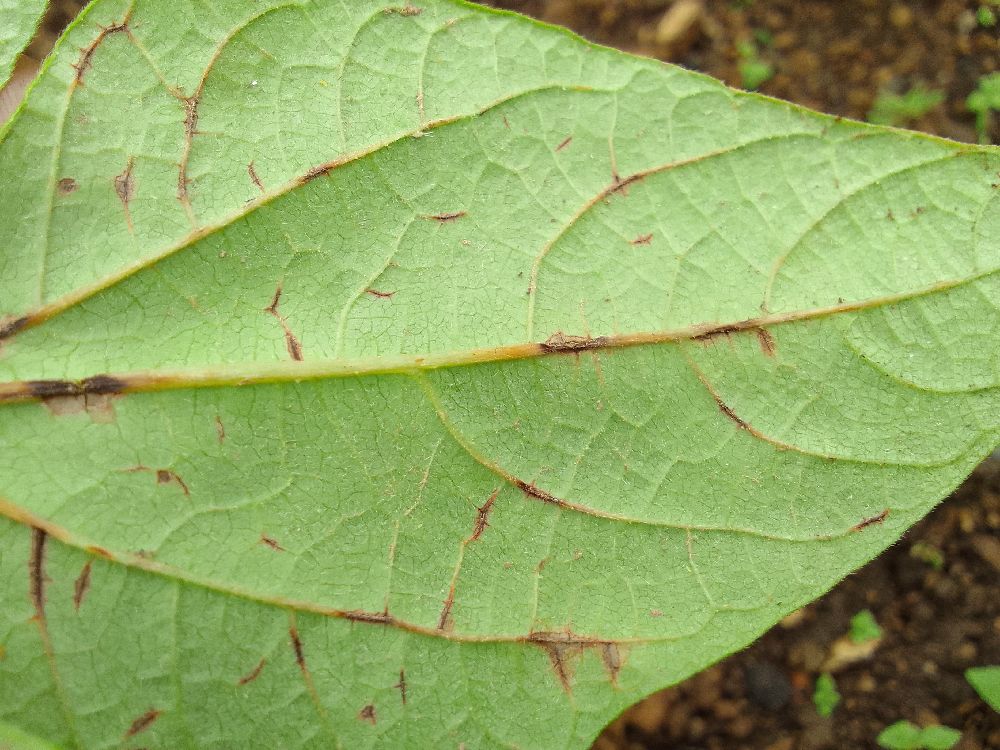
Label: anthracnose